Robert J. Henle

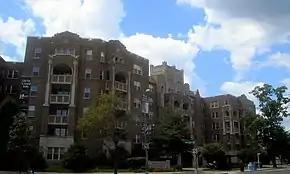
Alban Towers in Washington, D.C.

Henle was appointed the president of Georgetown University on January 6, 1969, succeeding Gerard Campbell. He was the first president to be selected by a search committee, rather than by the Jesuit superiors, and was the first since Louis William Valentine Dubourg to have no prior connection to Georgetown. Henle was chosen in part because of his experience dealing with politicians as vice president of Saint Louis University; the chairman of Georgetown's presidential search committee, Edwin A. Quain, desired someone who would become active in Washington, D.C.'s social and political circles.